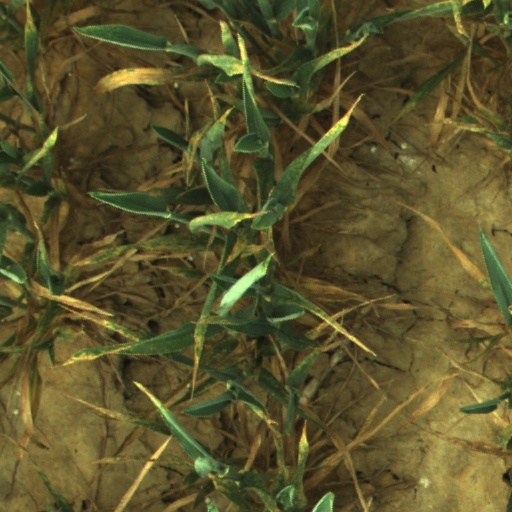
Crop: wheat